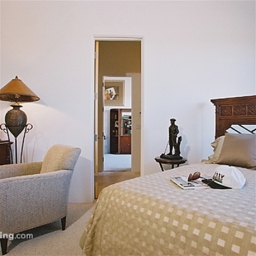
Room type: bedroom